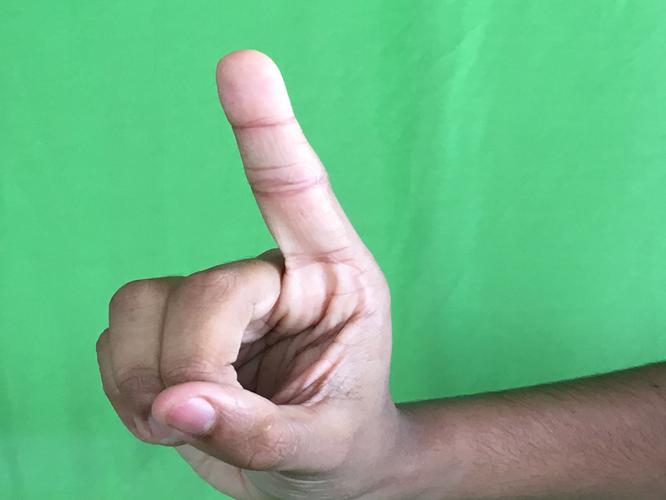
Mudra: Suchi
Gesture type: single_hand